Georgy Reviya

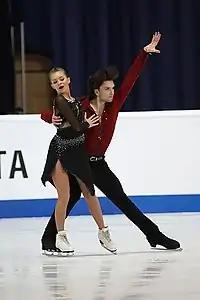
Kazakova/Reviya at the 2019 World Junior Championships

! colspan="3" style="border-top: 5px solid #78FF78;" |World Junior Record Holders